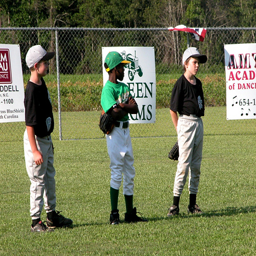
a few kids that are playing baseball on a field
A group of kids standing next to each other on a field.
a couple of little kids in baseball clothes stand next to each other
Three young boys standing in a field in baseball uniforms.
Three kids with baseball gloves at the pitch